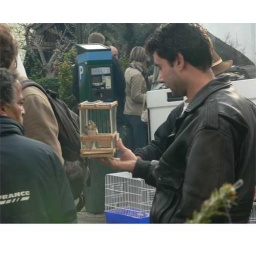
For some reason, the bird market was flooded with dark men in black leather jackets.